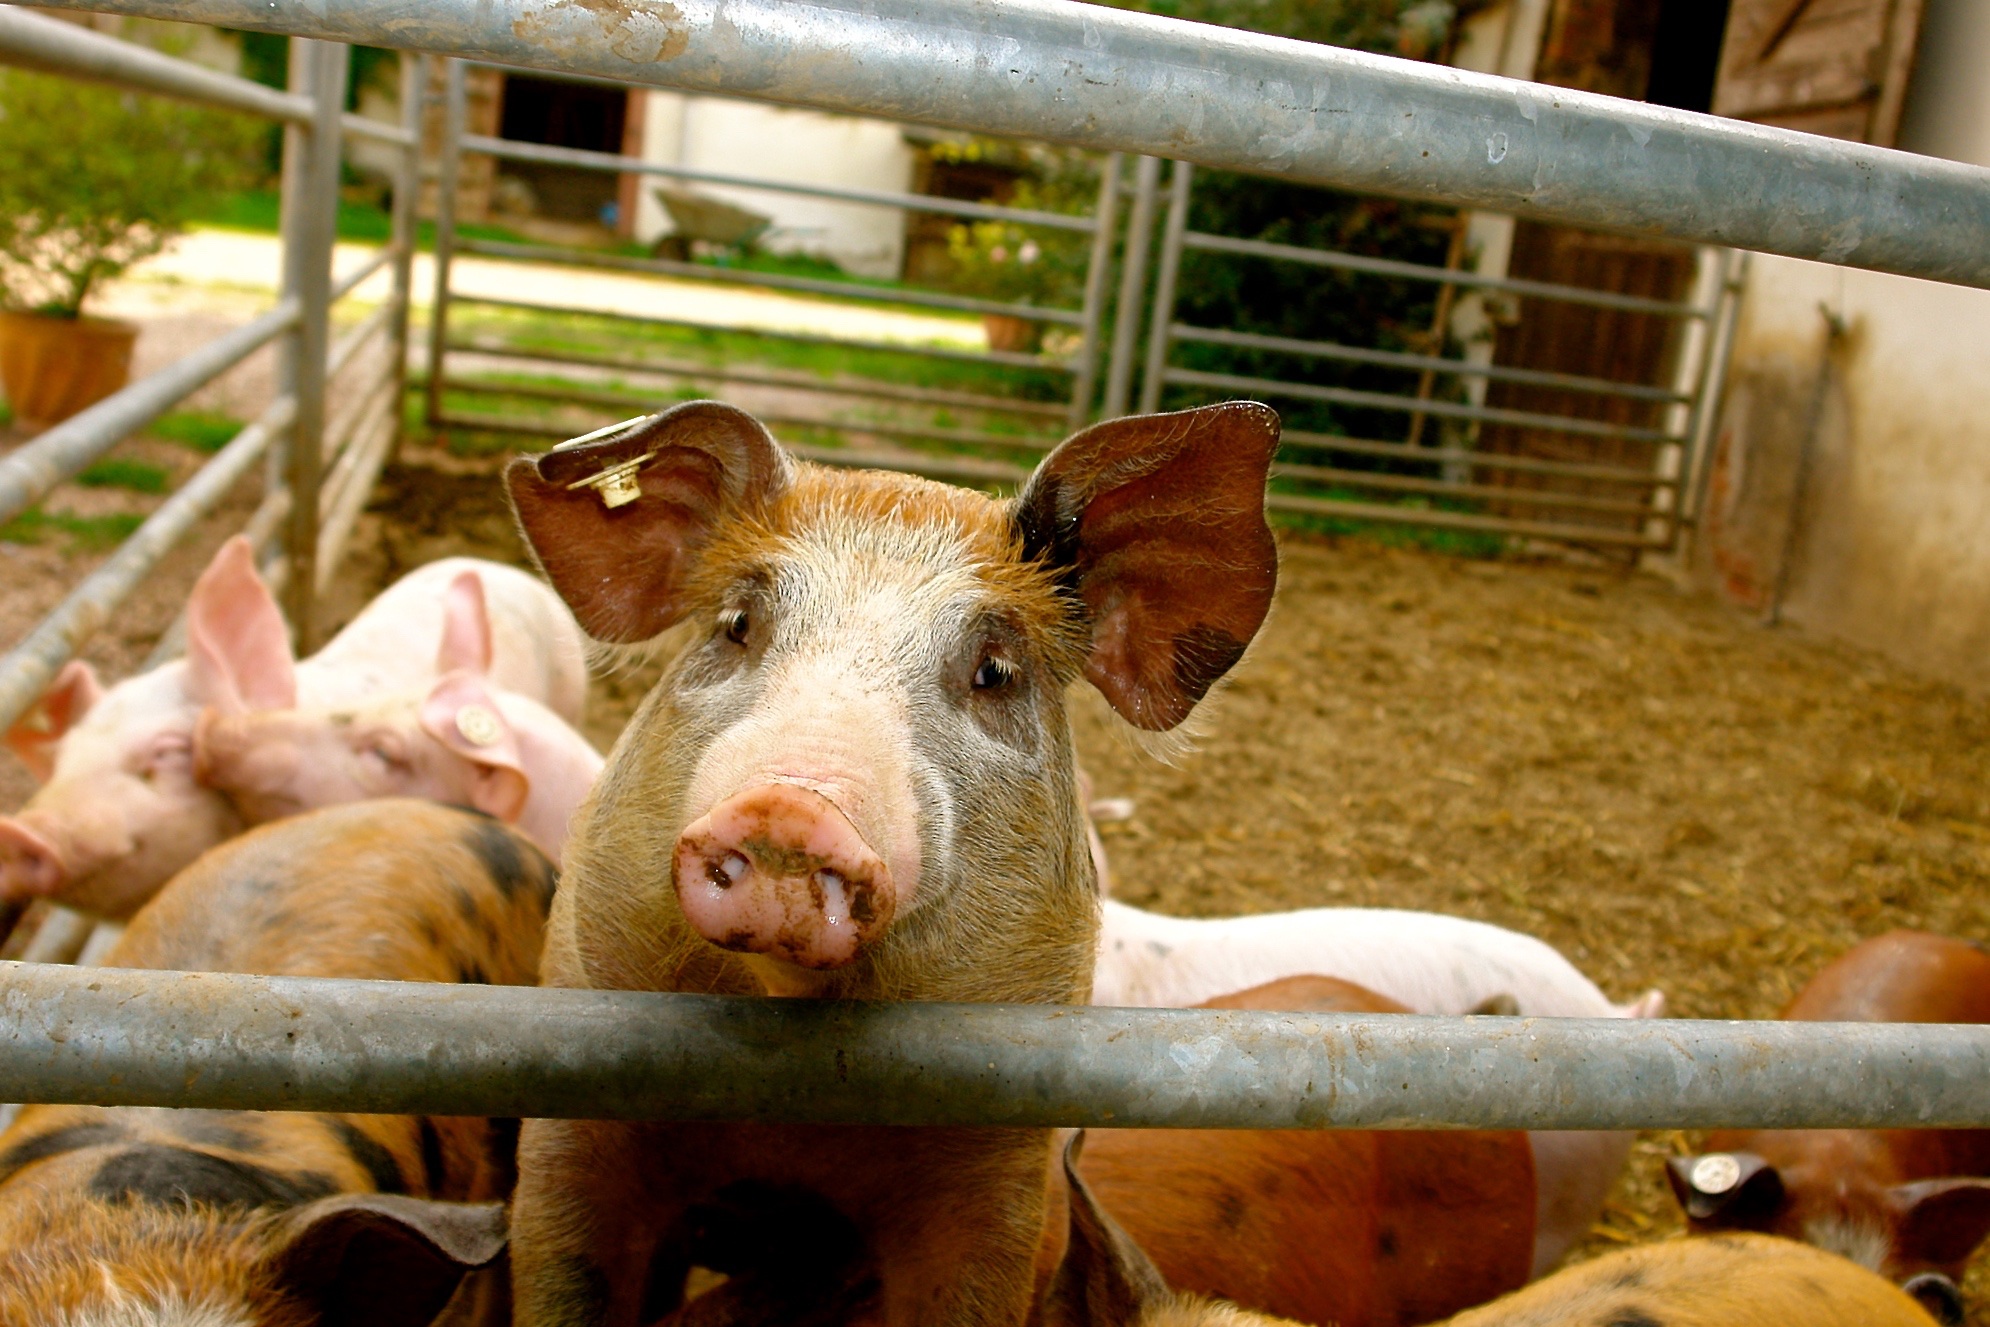
farm, pasture, mammal, fauna, piglet, happy, animals, pig, country life, curly tail, domestic pig, pig snout, pig like mammal